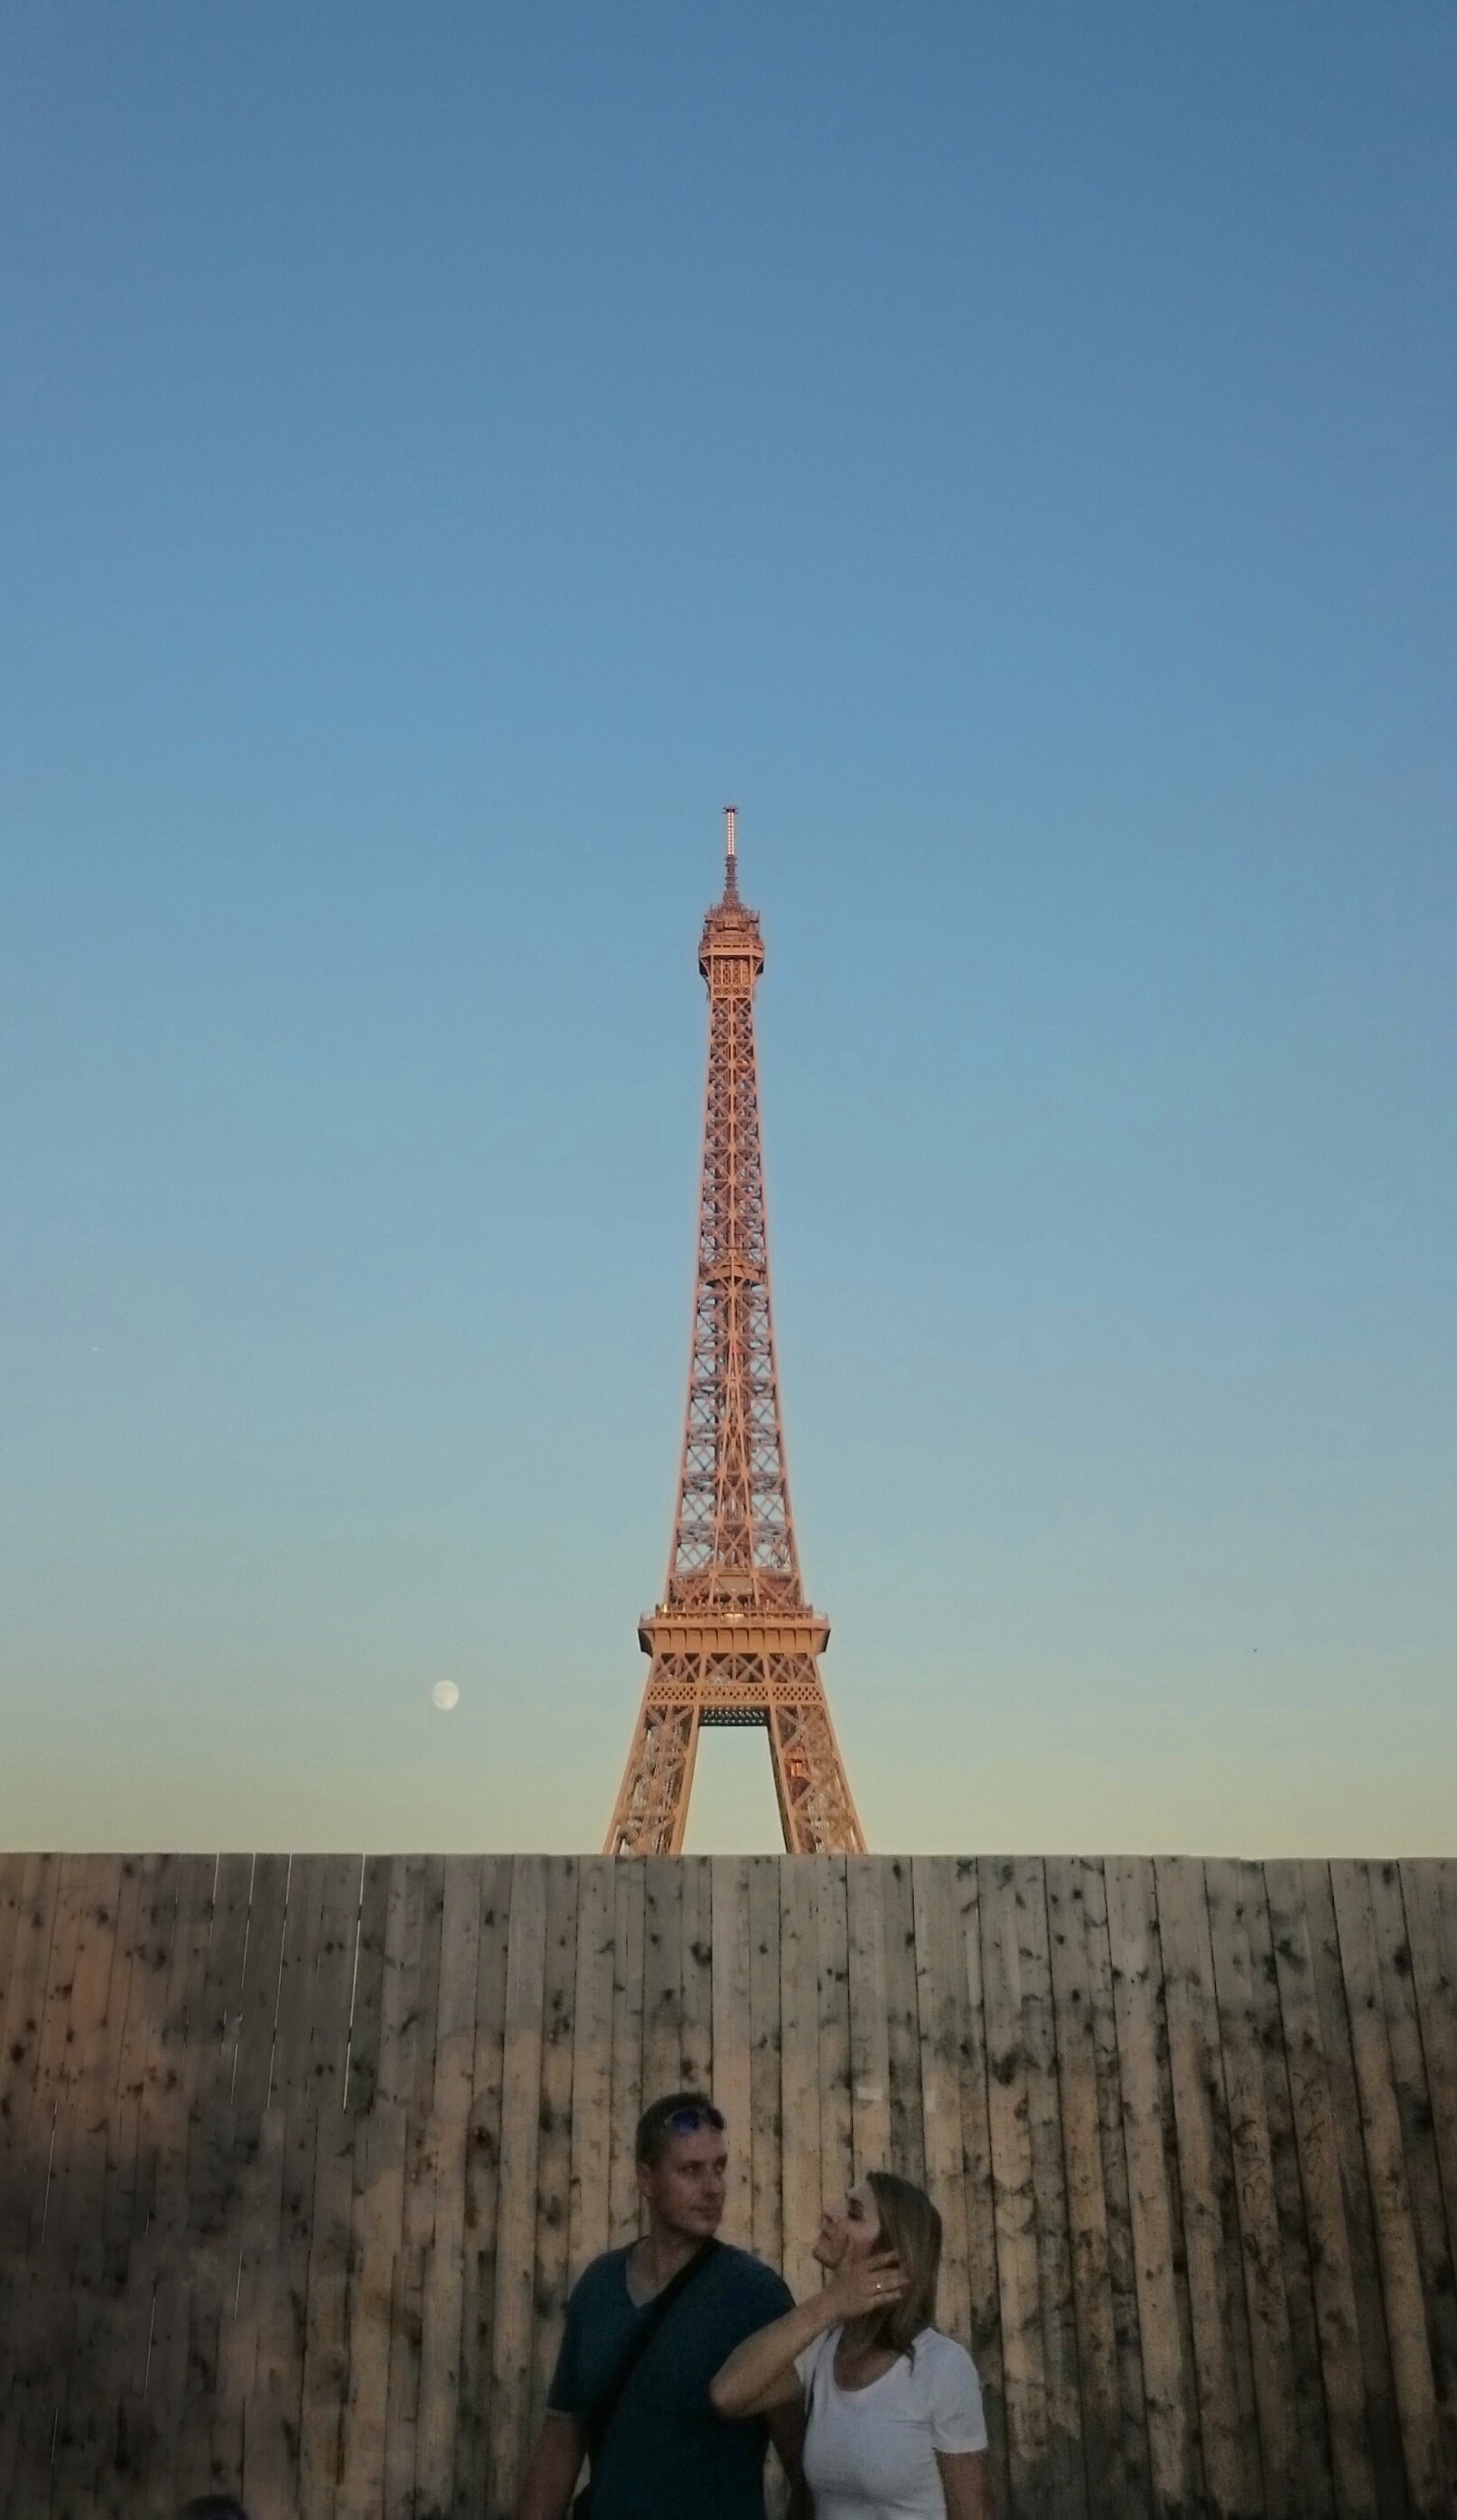
horizon, monument, tower, landmark, tourism, temple, spire